United States war plans (1945–1950)

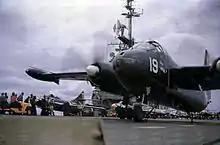
refer to caption

The same scenario as Pincher was envisaged, and the Joint Intelligence Staff's assessment of Soviet Union's capabilities remained substantial: it could mobilize as many as 245 divisions. Of these, 120 could be deployed in Western Europe, 85 in the Balkans and Middle East, and 40 in the Far East. This gave it the capability of overrunning most of Europe in 45 days. In the longer term, the Soviet Union was expected to possess not just numerical superiority but technological equality as well. It was anticipated that the Soviet Union would have developed nuclear weapons by 1952, and long range bombers to deliver them to targets in the United States by 1956.